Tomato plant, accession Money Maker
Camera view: tilt-top (135 deg); turntable rotation: 60 degrees
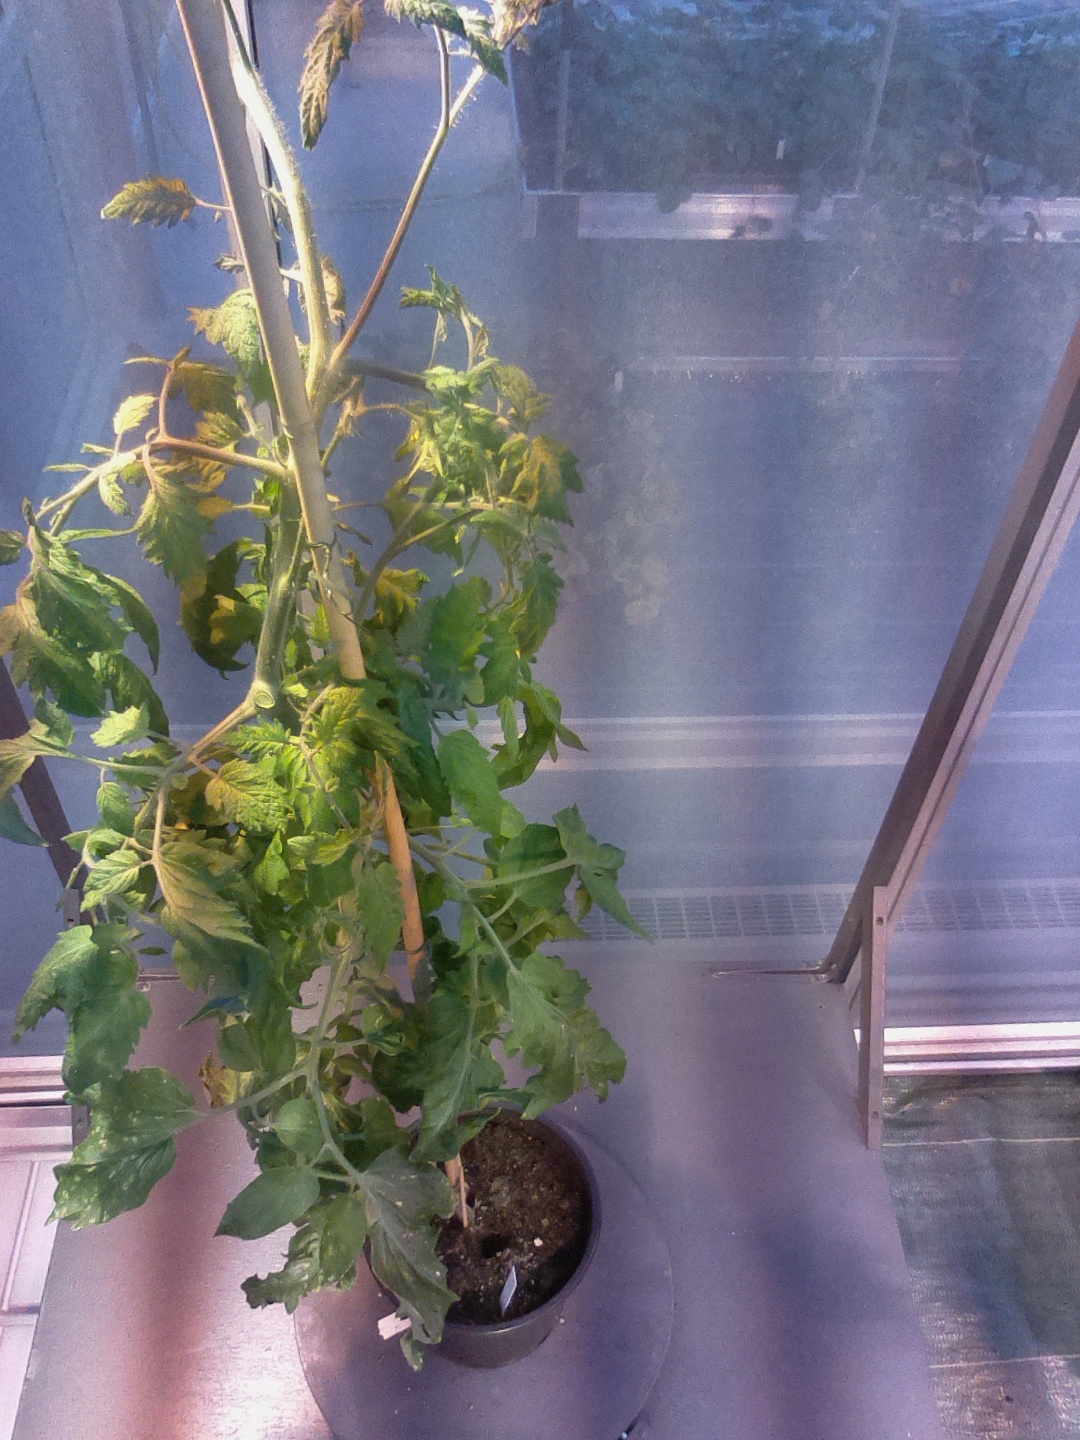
BBCH growth stage 74: 40%-50% of final fruit size